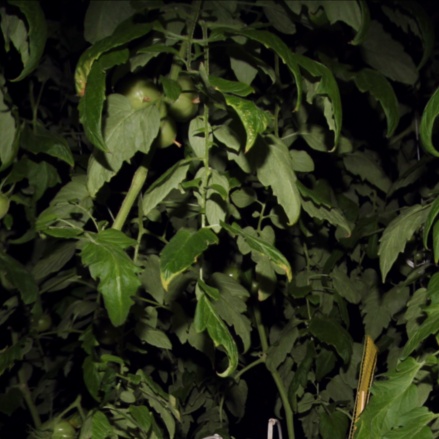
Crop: tomato